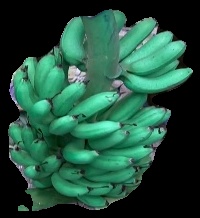
Variety: rasbale
Grade: grade1